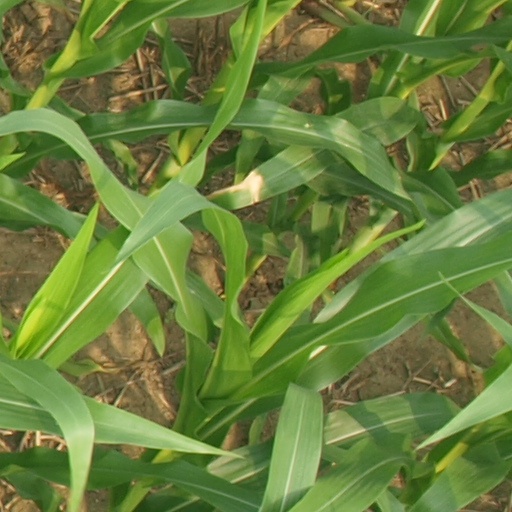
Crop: maize; corn